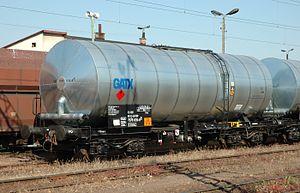
Un wagon-citerne est un wagon spécialisé dans le transport ferroviaire de produits liquides ou pulvérulents. Il existe une grande variété de matériels de ce type, adaptés aux différents types de matières pouvant être transportées.